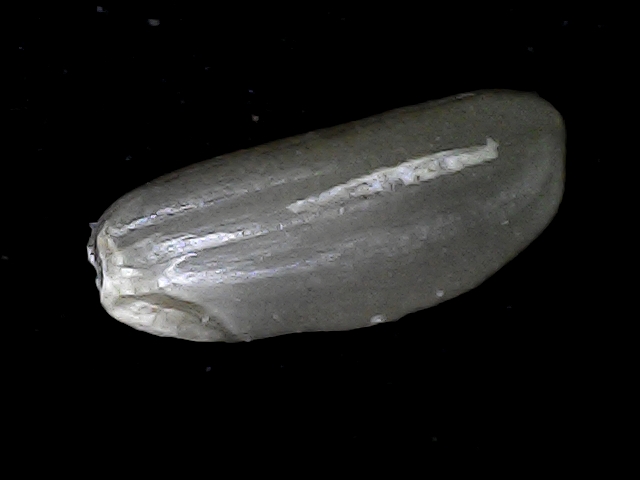
Rice variety: BD79